Wipeout 3

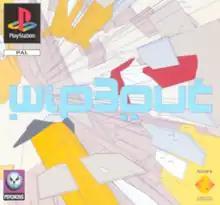
PAL region box art

Wipeout 3 is a 1999 racing video game developed by Psygnosis and published by Sony Computer Entertainment for the PlayStation. It is the fourth game and third main instalment in the "Wipeout" series, following "Wipeout 64" (1998), and the third on PlayStation following "Wipeout 2097" (1996). It is the first game in the series to be released on neither a Sega or Nintendo console nor personal computers. Players control anti-gravity ships and use weapons to force other contenders out of the race.